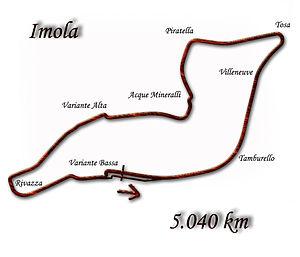
Le Grand Prix de Saint-Marin 1981 est la 346ᵉ course de Formule 1 courue depuis 1950 et la quatrième épreuve du championnat 1981. C'est le premier Grand Prix portant le nom de la République de Saint-Marin, le troisième plus petit État européen. Il s'est couru sur le circuit Dino et Enzo Ferrari, dans la petite ville italienne d'Imola, en Émilie-Romagne, proche des monts Apennins, le 3 mai 1981.
Le Grand Prix de Saint-Marin 1982 est la 361ᵉ course de Formule 1 courue depuis 1950 et la quatrième épreuve du championnat. Il s'est tenu sur le circuit Dino et Enzo Ferrari, à Imola, en Émilie-Romagne, le 25 avril 1982.
Alain Prost, né le 24 février 1955 à Lorette dans le département de la Loire, est un pilote automobile français. Quadruple champion du monde des pilotes de Formule 1 en 1985, 1986, 1989 et 1993, victorieux de 51 Grands Prix de Formule 1 pour 199 départs entre 1980 et 1993, celui que l'on surnomme « Le Professeur » est considéré comme l'un des plus grands pilotes de l'histoire de son sport. Michael Schumacher a été le premier à dépasser le total record de 51 victoires que Prost détenait depuis 1993, à l'occasion du Grand Prix de Belgique en 2001. En 1999, Prost a reçu les World Sports Awards du siècle dans la catégorie sport automobile. Sa rivalité au sommet avec Ayrton Senna fait partie des grandes heures de la Formule 1 au tournant des années 1980 et 1990. Il demeure le seul pilote de l'histoire à devenir champion du monde par deux fois en battant son équipier champion du monde en titre. Il est également le seul champion du monde français de Formule 1, et son palmarès le voit figurer sur un plan statistique parmi les cinq meilleurs pilotes de l'histoire.
Résultats du Grand Prix de Saint-Marin de Formule 1 1986 qui s'est déroulé le 27 avril 1986 sur le circuit Enzo e Dino Ferrari à Imola, en Italie.